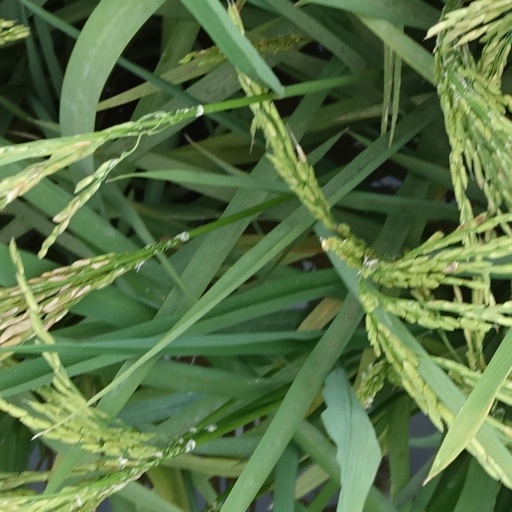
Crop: rice